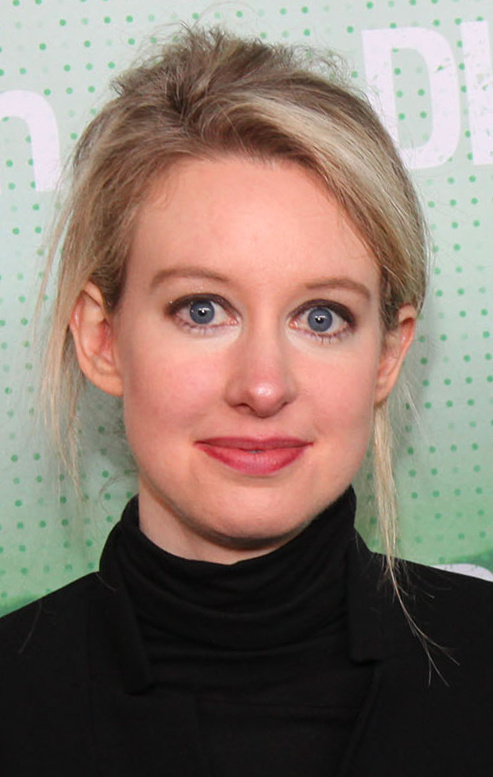
เอลิซาเบธ โฮล์ม

| name = เอลิซาเบธ โฮล์ม
| image = Elizabeth Holmes 2014 cropped.jpg
| caption = โฮล์มในงานTechCrunch Disruptที่ซานฟรานซิสโก, ค.ศ. 2014
| birth_name = เอลิซาเบธ แอนน์ โฮล์ม
| birth_place = วอชิงตันดีซี สหรัฐ
| education = มหาวิทยาลัยสแตนฟอร์ด (ยังไม่ได้รับปริญญา)
| nationality = อเมริกัน
| occupation = ผู้ก่อตั้งสตาร์ทอัปสุขภาพ-เทคโนโลยี
| years_active = 2003–2018
| title = ผู้ก่อตั้งและอดีตประธานกรรมการบริหารบริษัทเธราโนส
| children = 1
| partner = ราเมศ บัลวานี (ค.ศ. 2003–2016)
เอลิซาเบธ แอนน์ โฮล์ม (; เกิดวันที่ 3 กุมภาพันธ์ ค.ศ. 1984) เป็นอดีตนักธุรกิจหญิงชาวอเมริกันที่เป็นผู้ก่อตั้งและผู้บริหารระดับสูงของเธราโนส บริษัทเทคโนโลยีสุขภาพที่ถูกยุบแล้ว โดยมีการประเมินมูลค่าเธราโนสพุ่งสูงขึ้นหลังบริษัทอ้างว่าได้ทำการปฏิวัติการตรวจเลือดผ่านการทดสอบที่ใช้เลือดเพียงน้อยนิด เช่นเลือดเจาะจากปลายนิ้ว ใน ค.ศ. 2015, "ฟอบส์"ยกให้โฮล์มเป็นเศรษฐีนีที่เด็กสุดและร่ำรวยที่สุดในสหรัฐจากมูลค่าบริษัทของเธอที่ 9 พันล้านดอลลาร์สหรัฐ ในปีถัดมา หลังการพบการฉ้อโกงที่อาจเป็นไปได้ในข้ออ้างของบริษัท "ฟอบส์" จึงแก้ไขมูลค่าสินทรัพย์สุทธิโดยประมาณของโฮล์มไปเป็นศูนย์ และ"ฟอร์ชูน"ยกให้เธอเป็นหนึ่งใน"ผู้นำที่น่าผิดหวังที่สุดในโลก"
จุดเสื่อมถอยของเธราโนสเริ่มต้นใน ค.ศ. 2015 เมื่อชุดการสอบสวนด้านวารสารศาสตร์และกฎระเบียบเปิดเผยข้อสงสัยเกี่ยวกับข้ออ้างทางเทคโนโลยีของบริษัท และไม่ว่าโฮล์มส์จะหลอกนักลงทุนและรัฐบาลหรือไม่ก็ตาม ใน ค.ศ. 2018 สำนักงานคณะกรรมการกำกับหลักทรัพย์และตลาดหลักทรัพย์สหรัฐได้ตั้งข้อหาเธราโนสกับโฮล์มว่าหลอกลวงนักลงทุนผ่าน"การฉ้อโกงครั้งใหญ่"ด้วยข้ออ้างอันเป็นเท็จหรือเกินจริงเกี่ยวกับความถูกต้องของเทคโนโลนีตรวจเลือดของบริษัท โดยโฮล์มต้องจ่ายค่าปรับ 500,000 ดอลลาร์สหรัฐ คืนหุ้นของบริษัท 18.9 ล้านดอลลาร์สหรัฐ ปลดเธอจากการควบคุมบริษัท และห้ามดำรงตำแหน่งข้าราชการหรือผู้อำนวยการของบริษัทสาธารณะเป็นเวลา 10 ปีCite web|title=SEC.gov Theranos, CEO Holmes, and Former President Balwani Charged With Massive Fraud|website=www.sec.gov
ในเดือนมิถุนายน ค.ศ. 2018 คณะลูกขุนของรัฐบาลกลางฟ้องโฮล์มและราเมศ บัลวานี อดีตประธานฝ่ายปฏิบัติการเธราโนสต่อเก้าศาลในข้อหาการฉ้อโกงทางสาย และสองศาลในข้อหาการสมรู้ร่วมคิด (อาชญากรรม)|สมรู้ร่วมคิดในการฉ้อโกงทางสายเพื่อจำหน่ายผลตรวจเลือดที่มีผลเป็นเท็จแก่ผู้บริโภค คดี "สหรัฐ ปะทะ โฮล์ม และอื่น ๆ" เริ่มต้นขึ้นในวันที่ 31 สิงหาคม ค.ศ. 2021 ซึ่งจะใช้เวลาถึง 13 สัปดาห์หรือมากกว่า ถ้ามีความผิดจริง จะทำให้โฮล์มถูกจำคุกในเรือนจำกลางสูงถึง 20 ปี และอาจชดใช้ค่าเสียหายและค่าปรับหลายล้านดอลลาร์สหรัฐ
อาชีพ จุดรุ่งเรืองและเสื่อมถอยของบริษัท และผลกระทบที่ตามมาของโฮล์มถูกกล่าวถึงในหนังสือ"เลือดชั่ว: เรื่องลับและคำลวงเบื้องหลังบริษัทดาวรุ่งแห่งซิลิคอนแวลลีย์"โดยจอห์น แคร์รีรู ผู้สื่อข่าวจาก"เดอะวอลล์สตรีทเจอร์นัล " และภาพยนตร์สารคดี"The Inventor: Out for Blood in Silicon Valley"ของHBO
==อ้างอิง==
==อ่านเพิ่ม==
*
==แหล่งข้อมูลอื่น==
*
*
*
*
*
*
หมวดหมู่:ผู้ก่อตั้งบริษัทสัญชาติอเมริกัน
หมวดหมู่:นักธุรกิจจากฮิวสตัน
หมวดหมู่:นักธุรกิจจากวอชิงตันดีซี
หมวดหมู่:อดีตเศรษฐีพันล้าน
หมวดหมู่:บุคคลจากฮิวสตัน
หมวดหมู่:บุคคลจากวอชิงตัน ดี.ซี.
หมวดหมู่:ศิษย์เก่าจากมหาวิทยาลัยสแตนฟอร์ด
หมวดหมู่:บุคคลจากเธราโนส
หมวดหมู่:นักประดิษฐ์หญิง
หมวดหมู่:ชาวอเมริกันเชื้อสายฮังการี
หมวดหมู่:ชาวอเมริกันเชื้อสายเดนมาร์ก